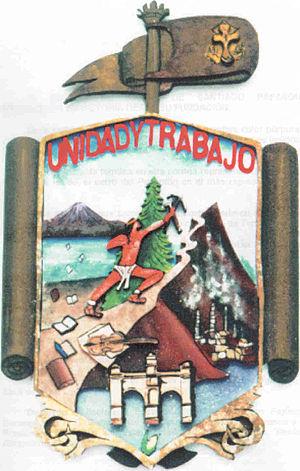
Santiago Papasquiaro est une ville de 41 539 habitants située au centre-ouest de l'État de Durango, au Mexique.